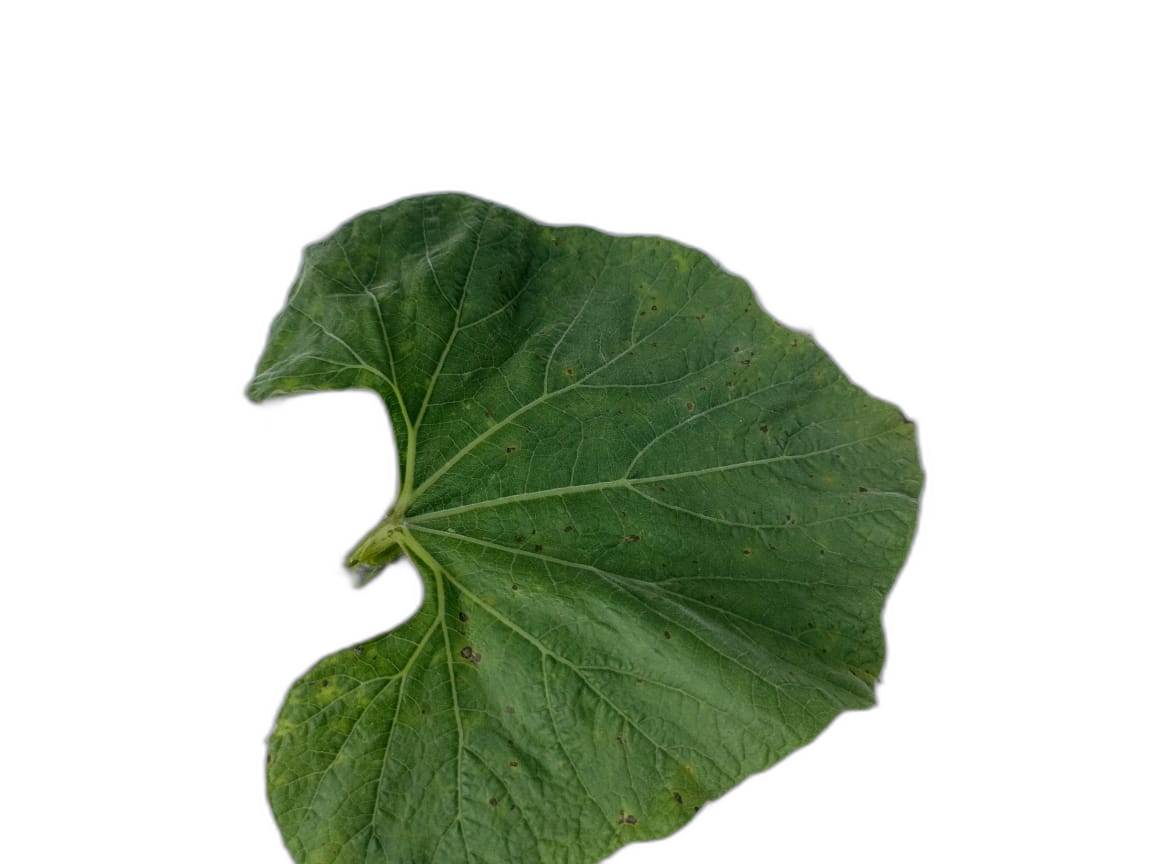
Crop: Bottle Gourd
Label: Alternaria_Leaf_Blight